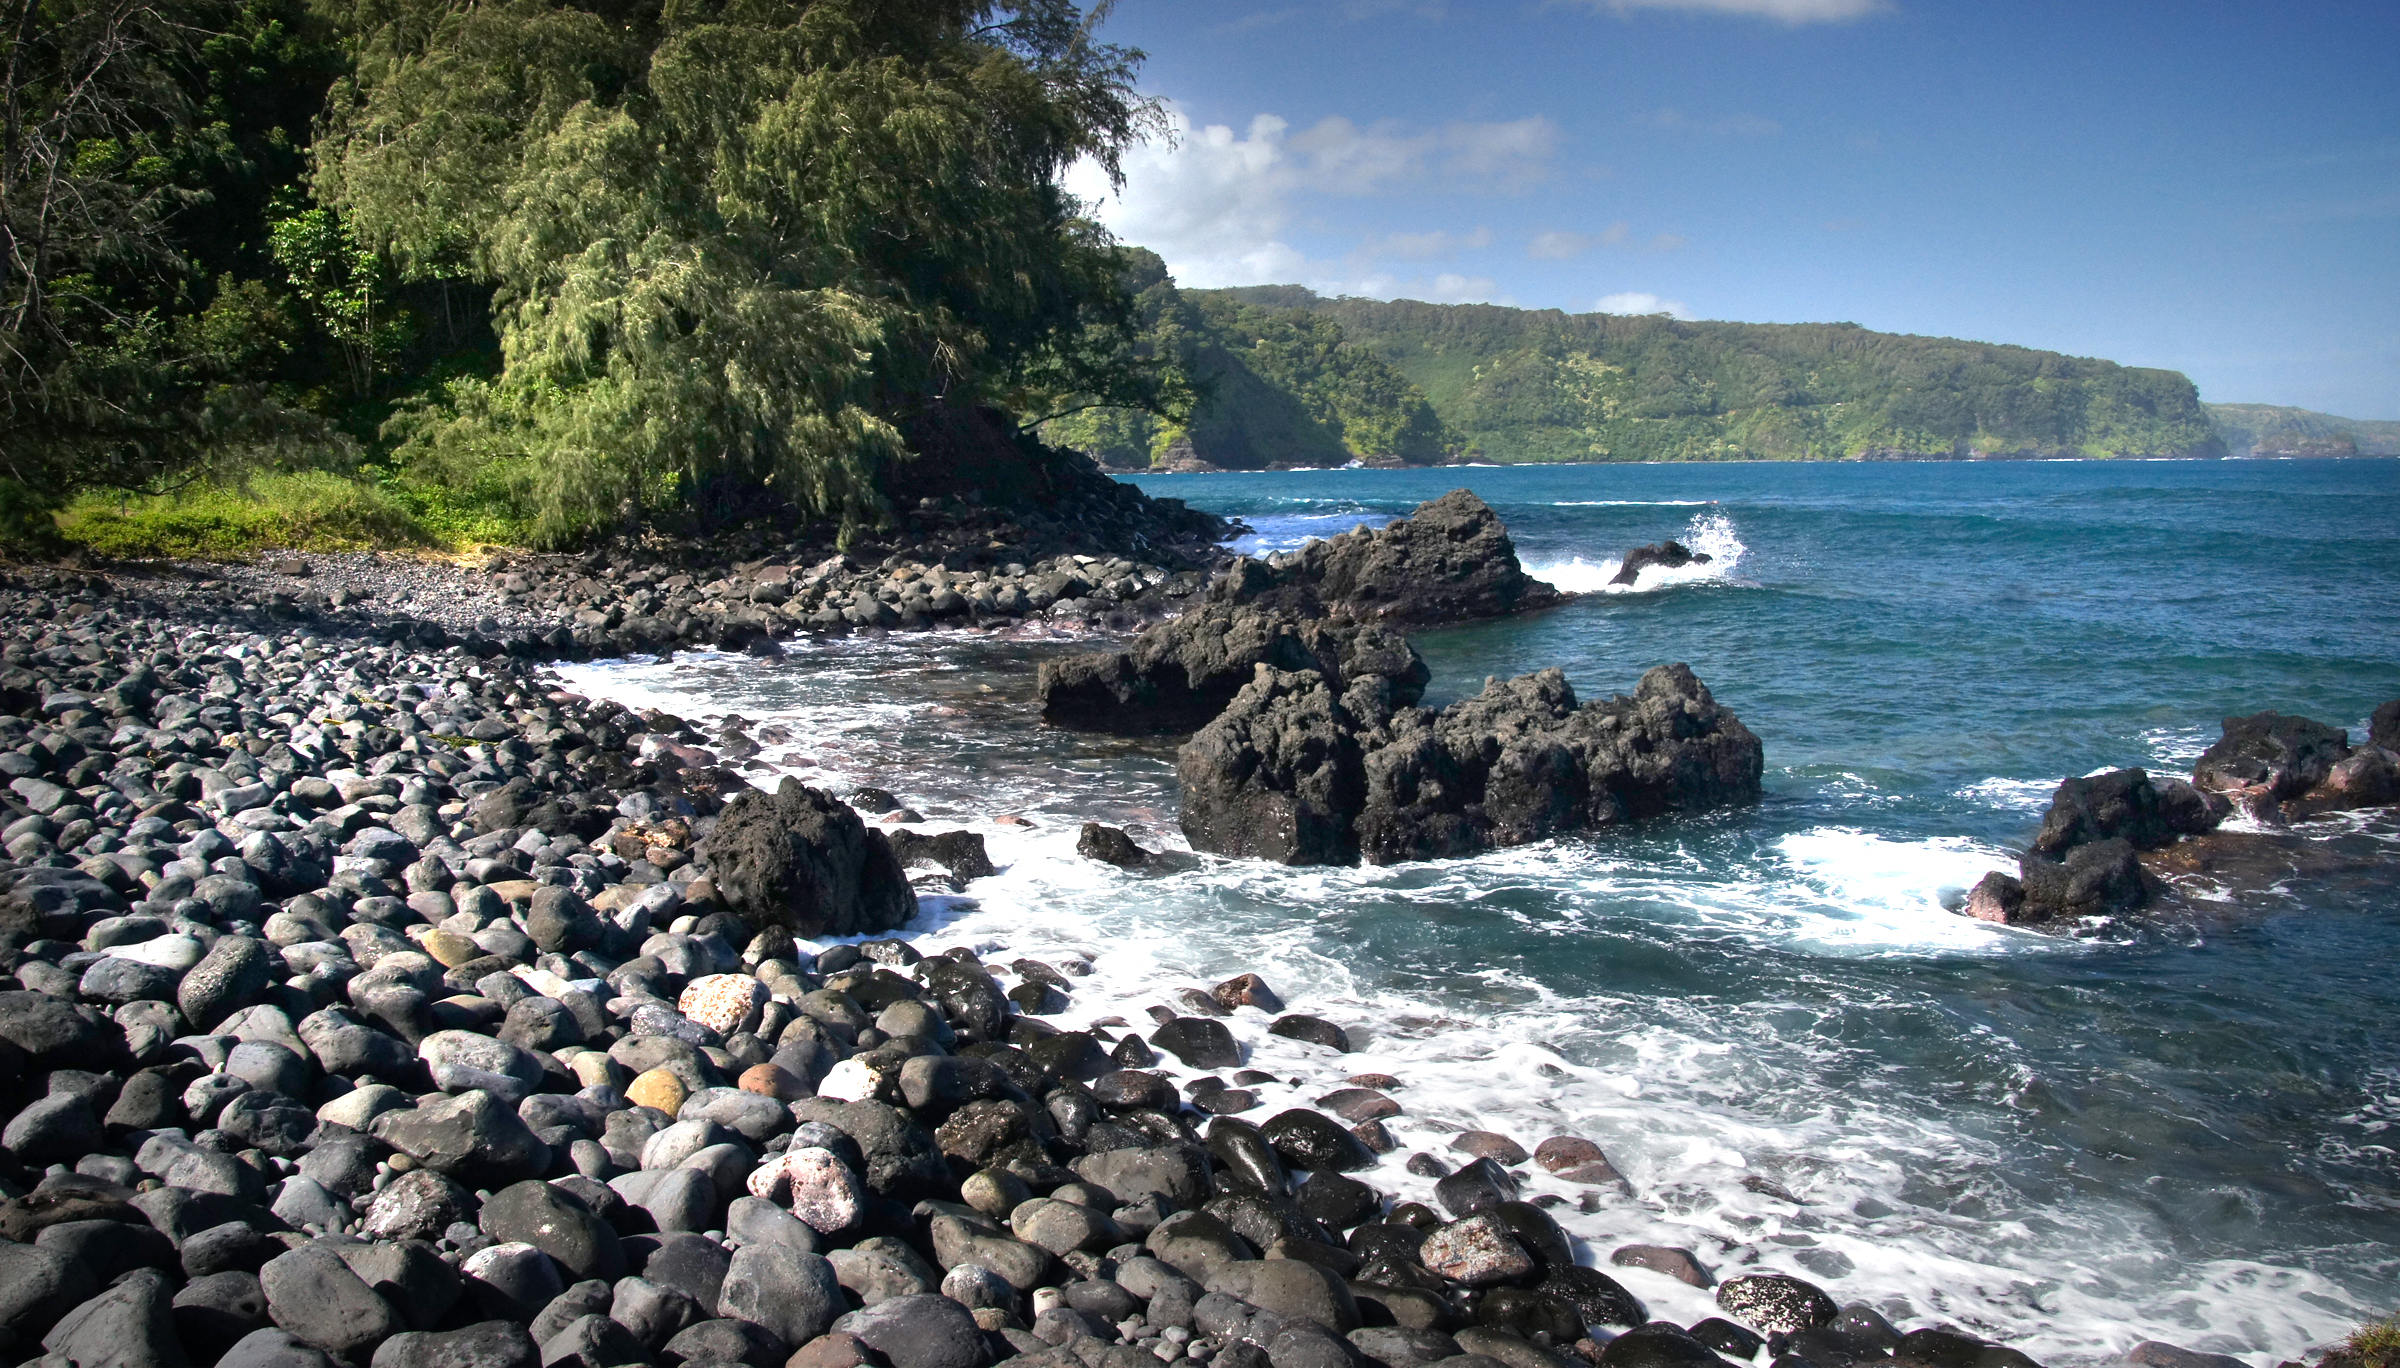
beach, sea, coast, water, rock, ocean, shore, wave, cliff, cove, bay, rapid, seashore, terrain, body of water, rocks, maui, sonyalpha, pacificisland, pacificislands, sonydslra580, tamron18270mmpzd, roadtohana, keanae